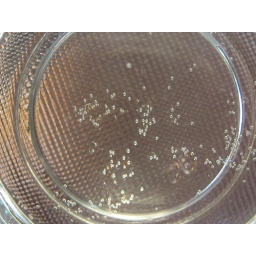
Bubbles in white wine in glass